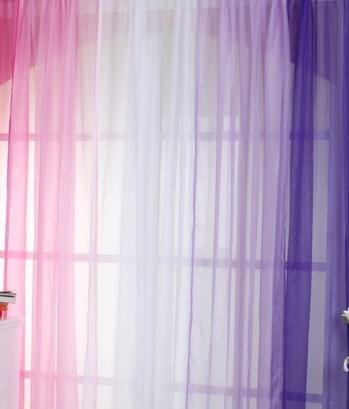
Texture: gauzy